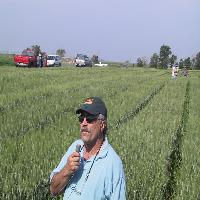
Weather: cloudy or overcast